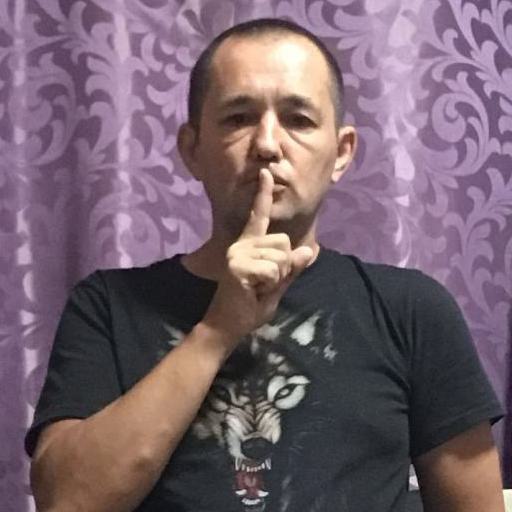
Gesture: mute